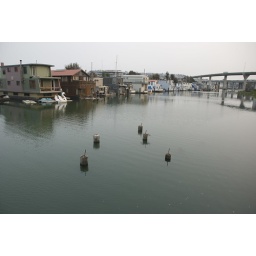
house boats near downtown SF